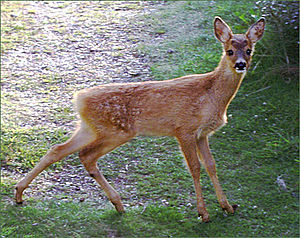
Rådyr
Et halvvoksent lam. Fanø
Rådyr (Capreolus capreolus), Fanø.